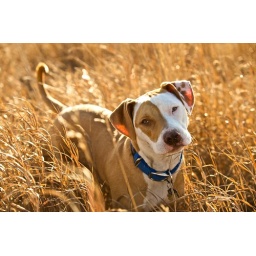
Riley has her face full of dirt after digging in the field